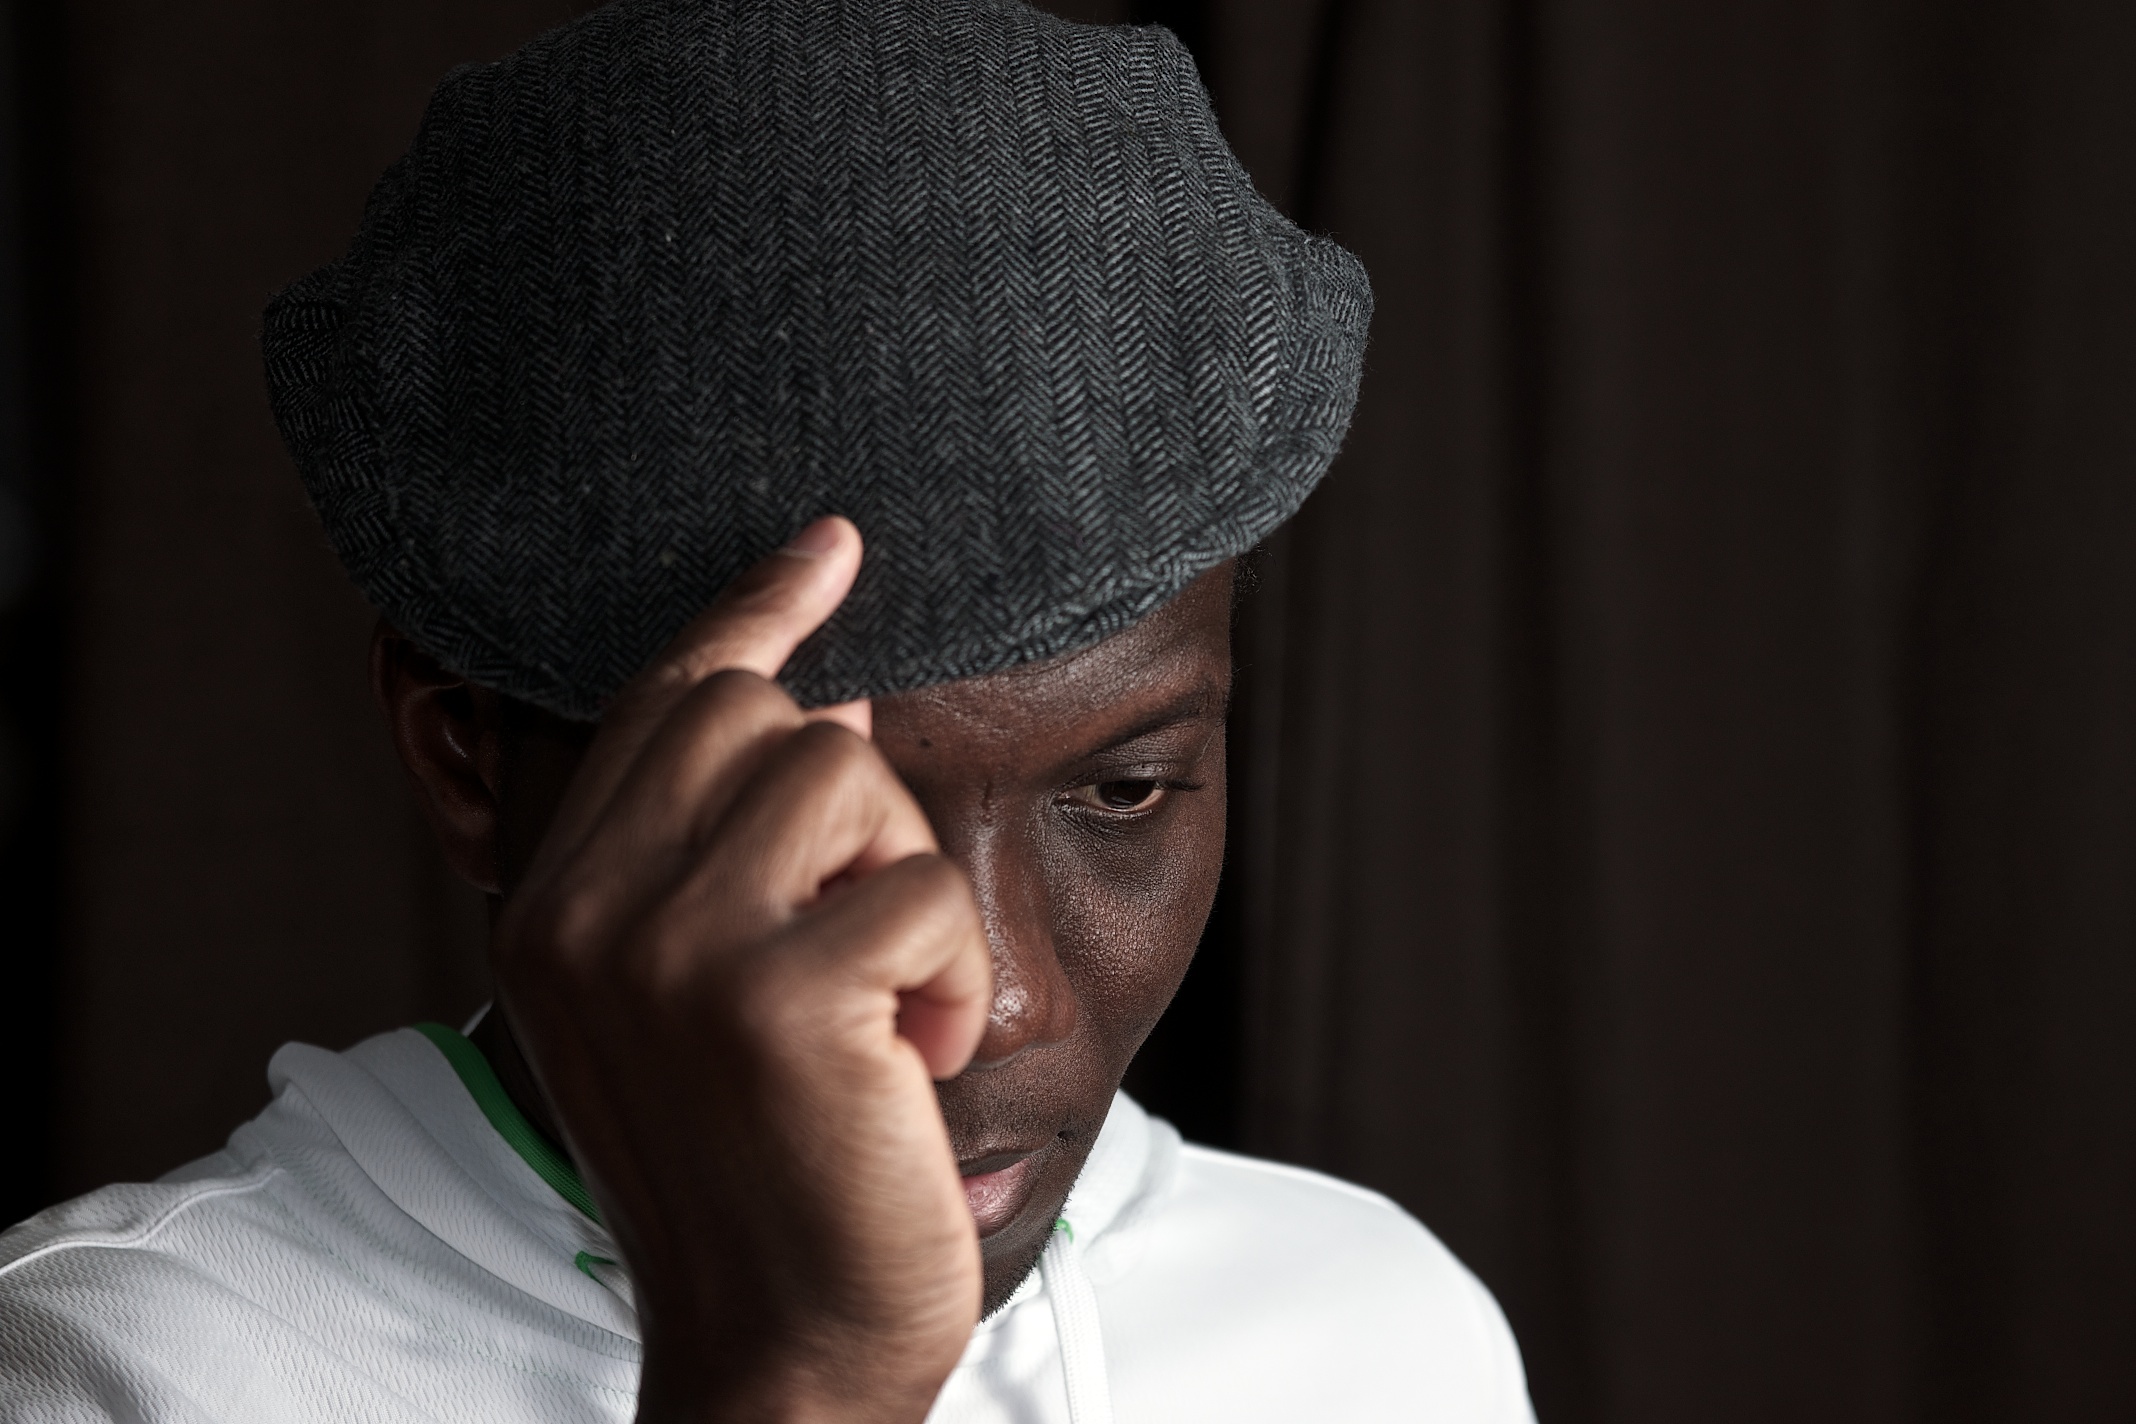
man, person, white, male, portrait, smooth, hat, clothing, black, close up, me, glasses, cap, selfportrait, selfie, head, sony, 2470mm, strobes, a700, mantuesday, paintthemoonletsdo52, hvlf43am, smoothoperatorheisnot